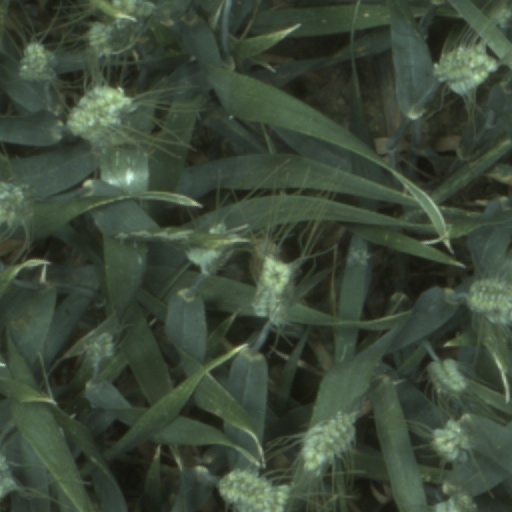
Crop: wheat